Richard McSpadden

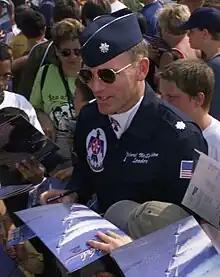
McSpadden in 2002

Richard Gibson McSpadden (1960 – October 1, 2023) was an American educator and pilot. He became the Aircraft Owners and Pilots Association (AOPA) Air Safety Institute (ASI) senior vice-president in 2020, having previously been its executive director from 2017.